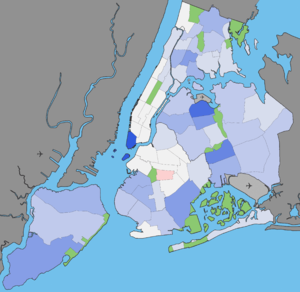
Cet article relate de la démographie de la ville de New York aux États-Unis. La population de la ville de New York est l'une des plus importantes et des plus cosmopolites du monde ; elle compte plus de 8 millions d'habitants, ce qui en fait la ville la plus peuplée du pays. L'agglomération new-yorkaise, communément appelée « Grand New York » concentre plus de 26 millions d'habitants. Entre 1995 et 2005, la population de la commune de New York a augmenté plus rapidement que celle de sa région. Les démographes estiment qu'elle devrait atteindre les 9,4 millions d'habitants vers 2025.